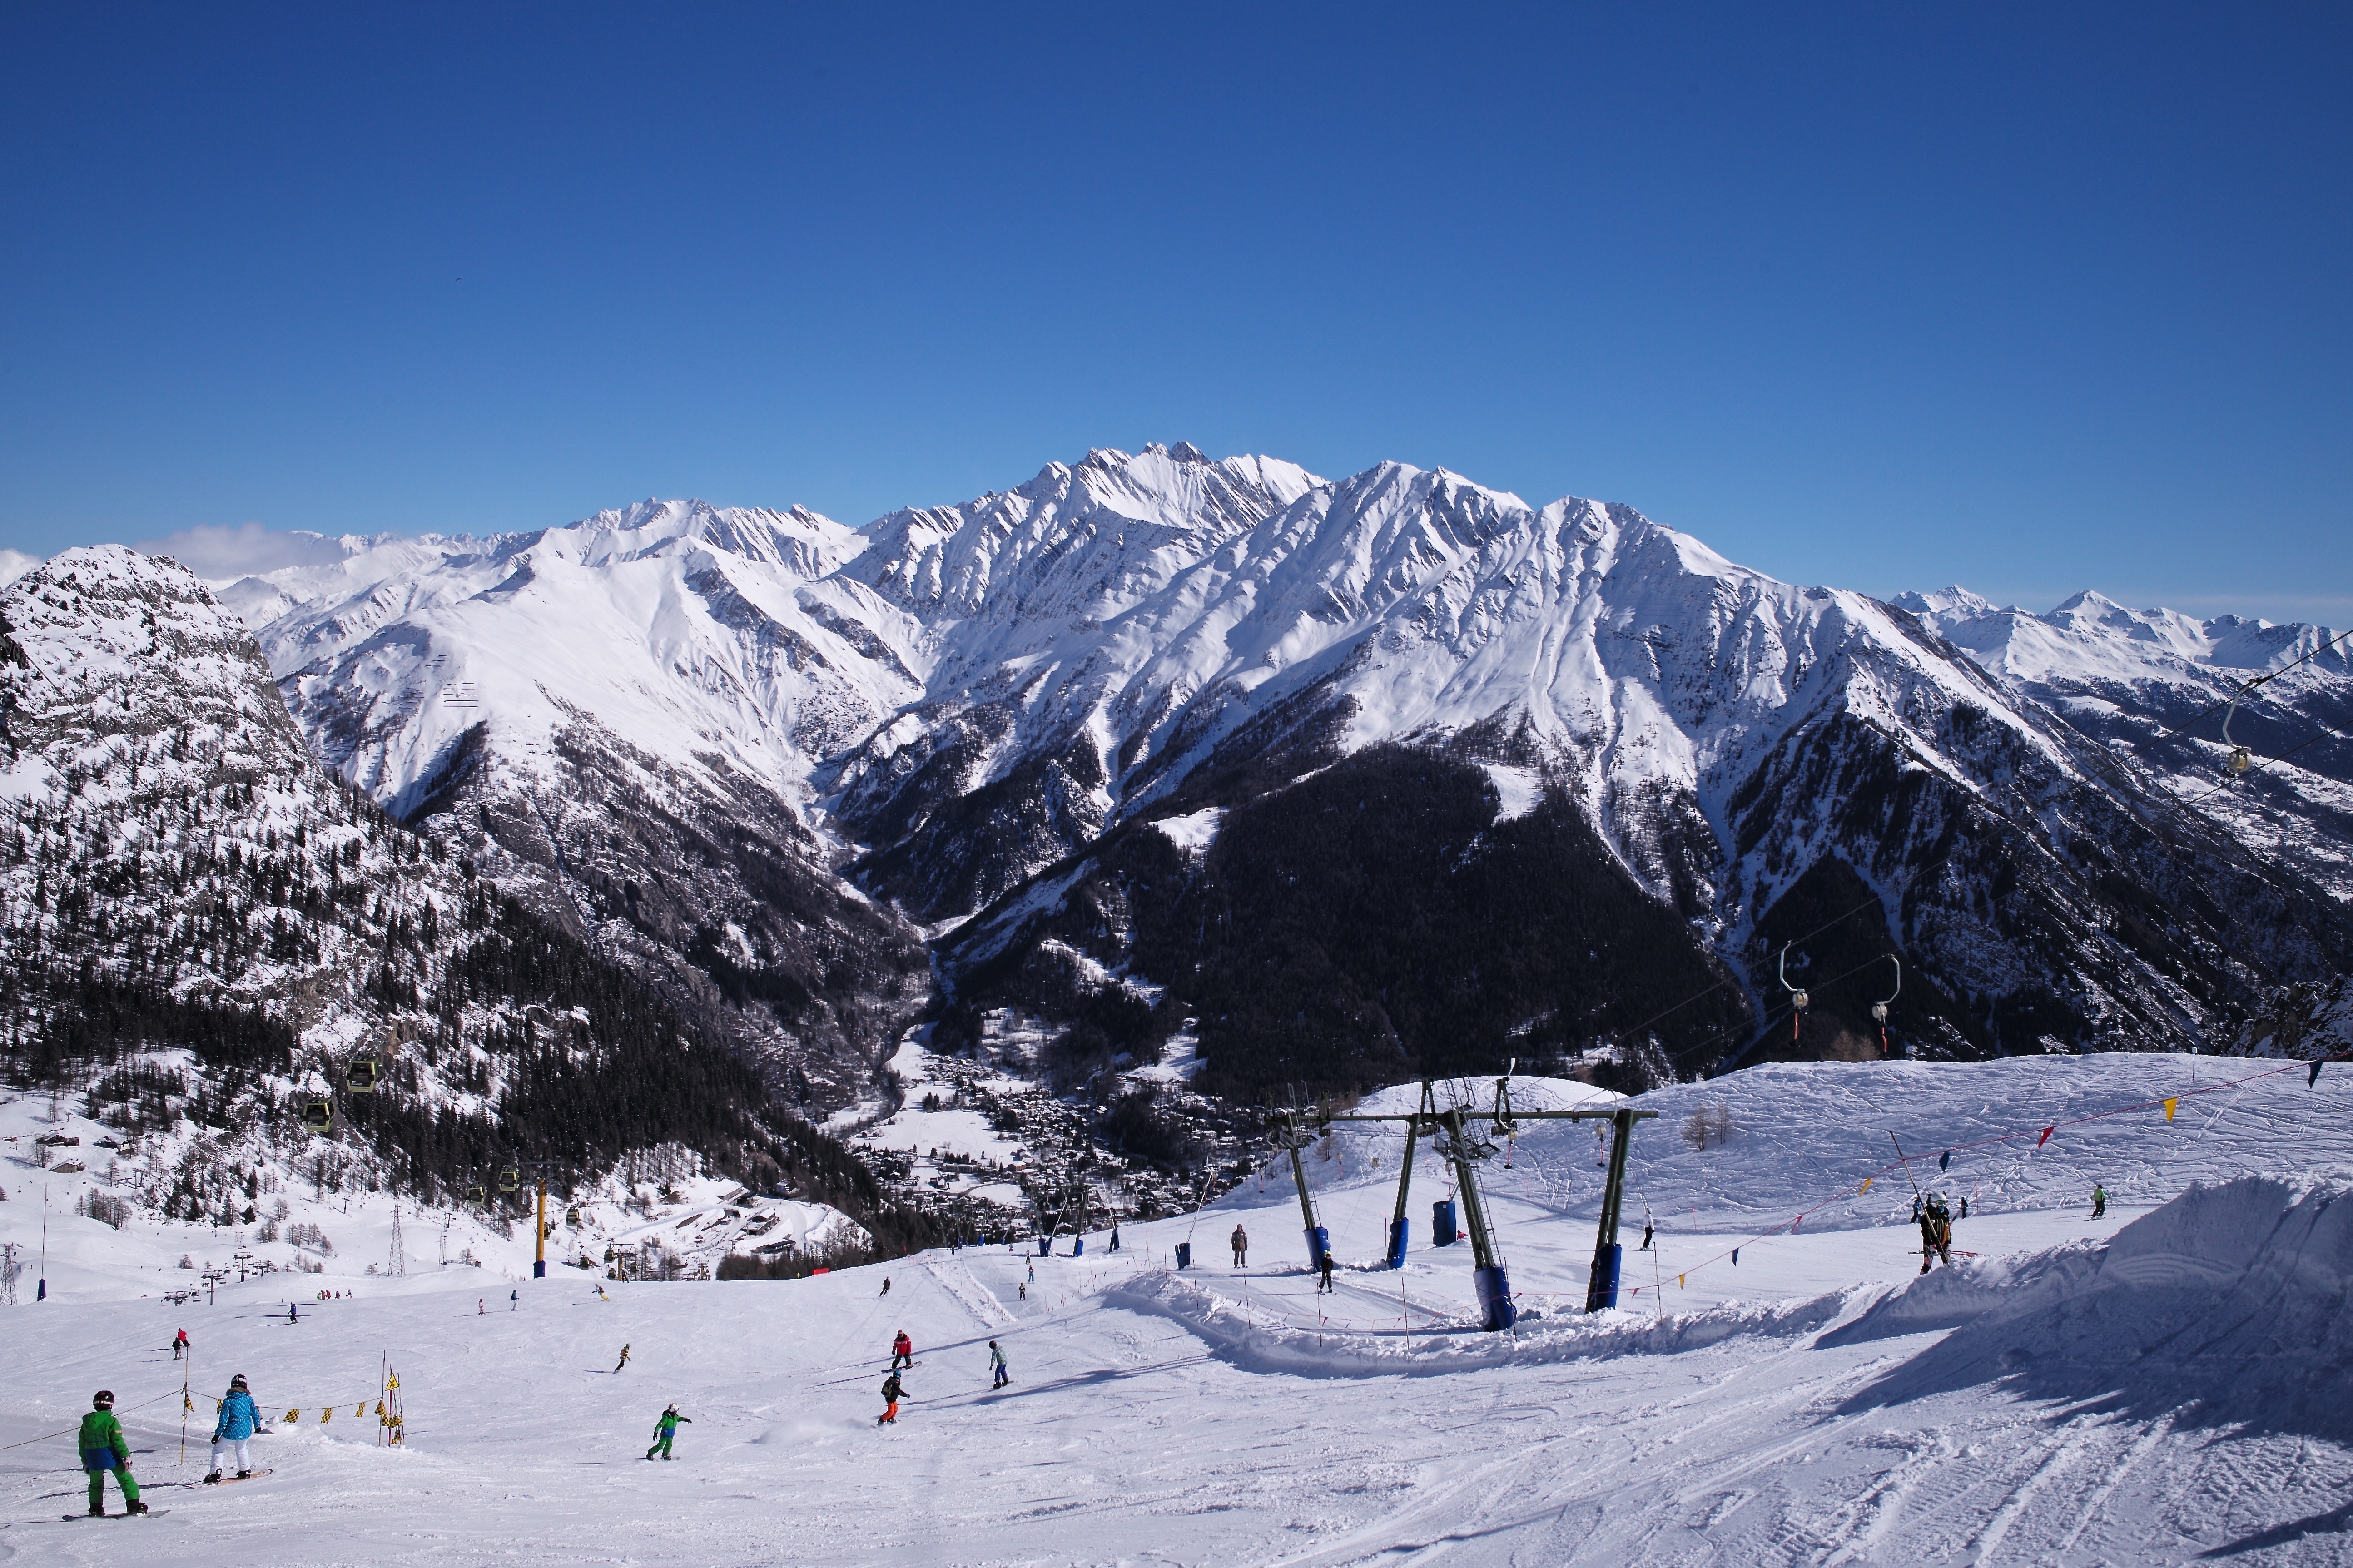
mountain, snow, winter, sky, sport, mountain range, clear, europe, weather, italy, alpine, blue, skiing, season, winter sport, m, sports, resort, mountains, alps, ski, footwear, blanc, valle, day, 28, leica, 240, summicron, active, piemonte, february, courmayeur, mont, piedmont, piste, slopes, daosta, skier, landform, ski touring, nordic skiing, ski mountaineering, ski equipment, mountainous landforms, geological phenomenon